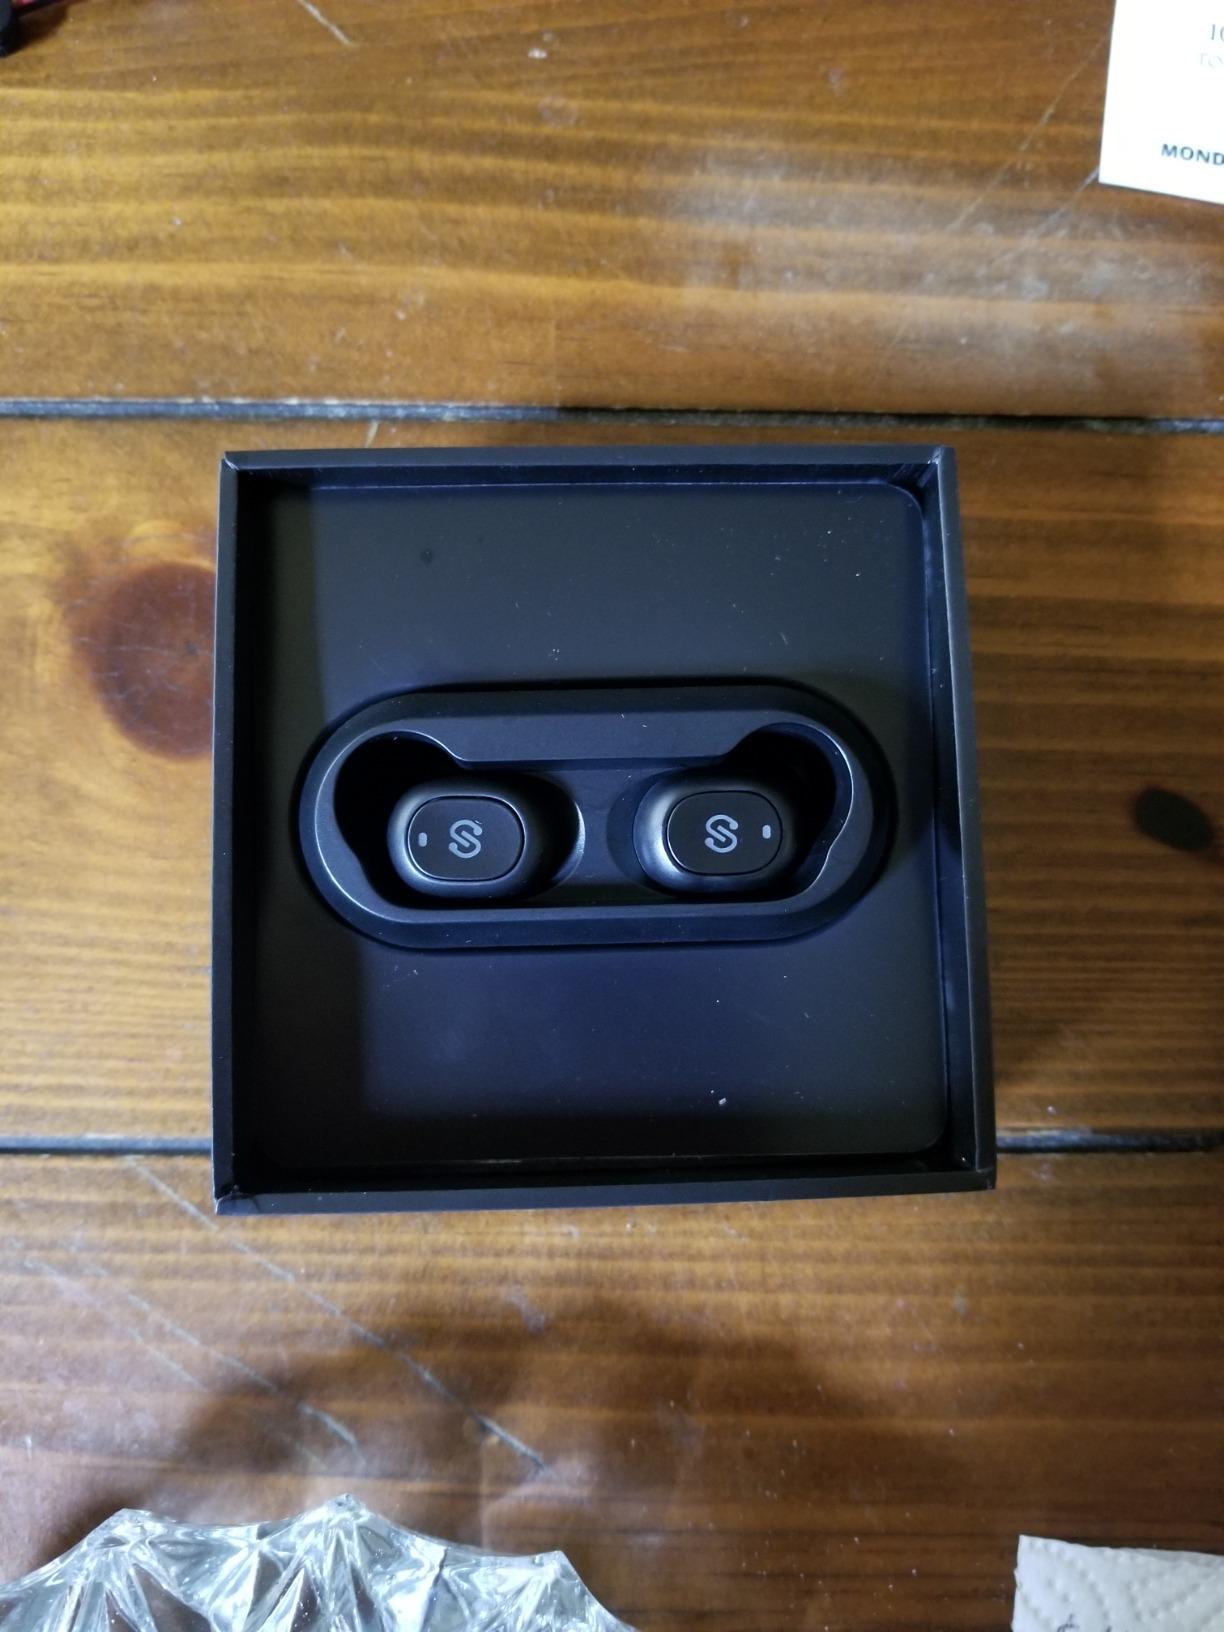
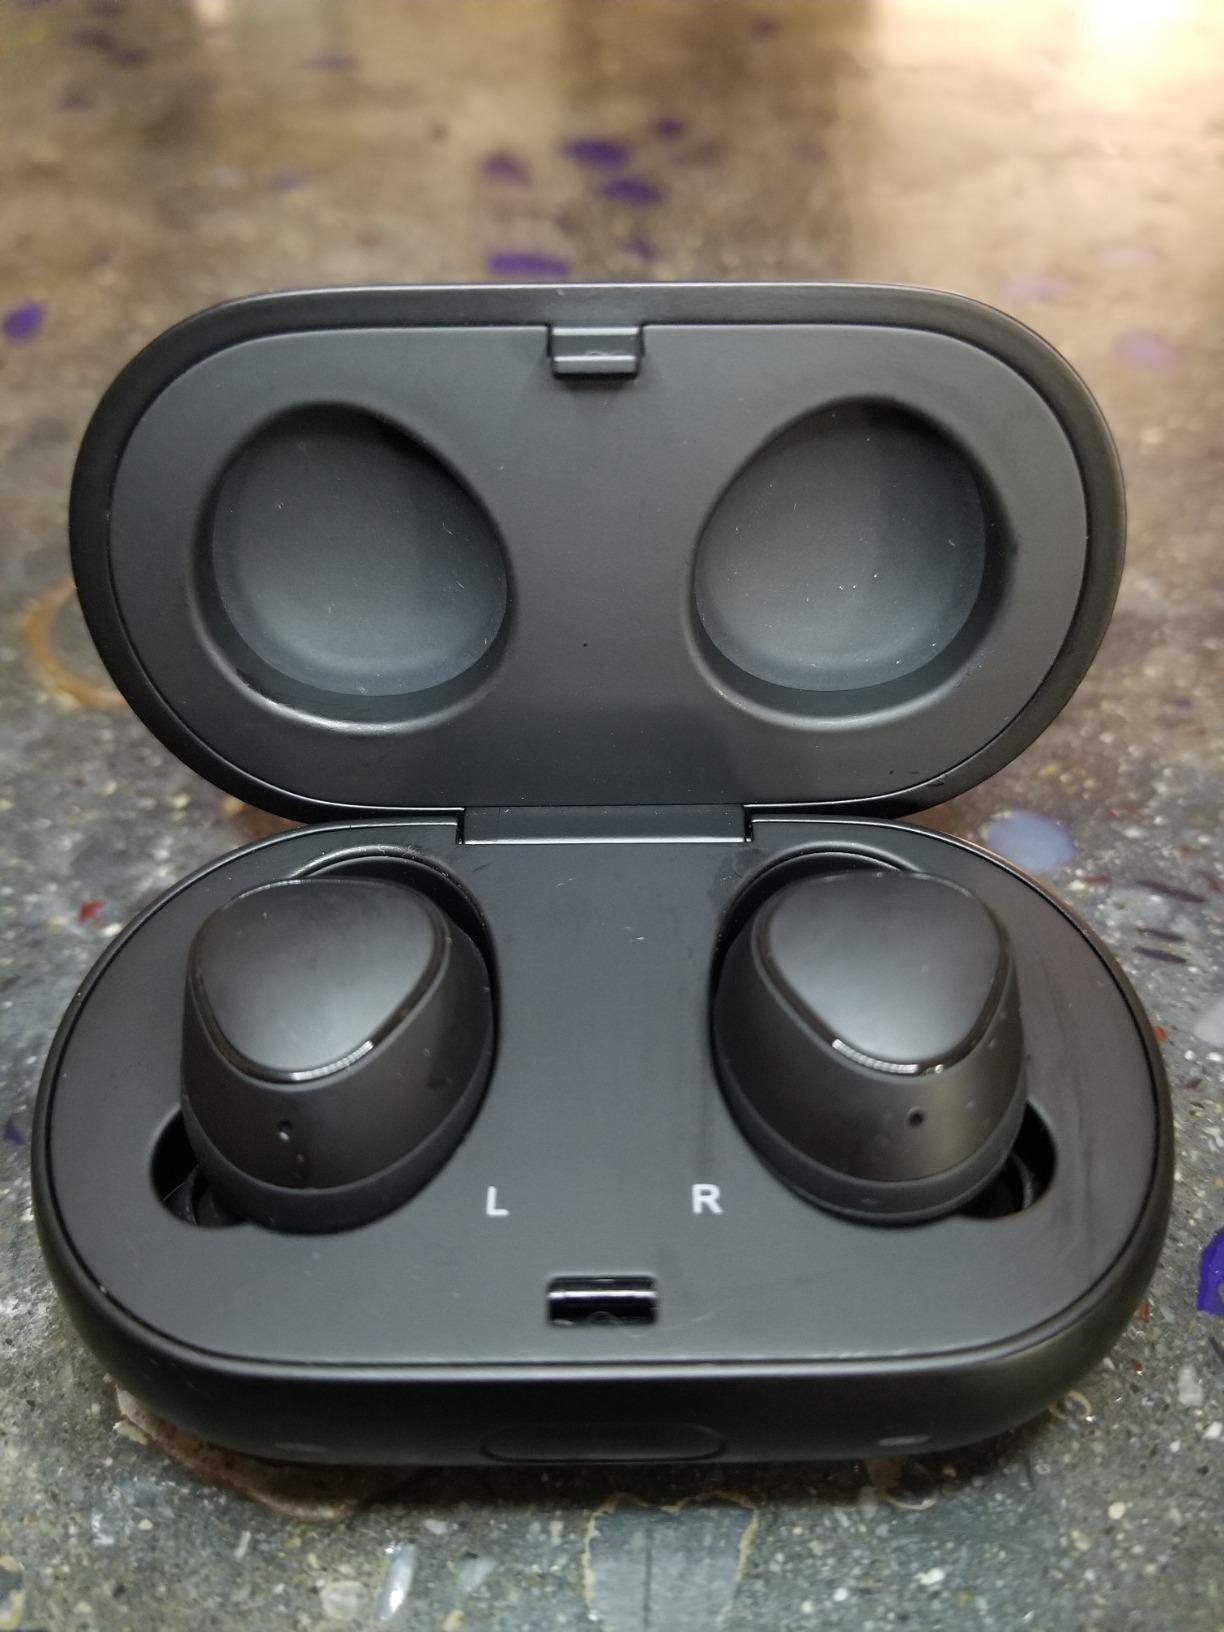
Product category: earbuds
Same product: no